Leighton Hall, Powys

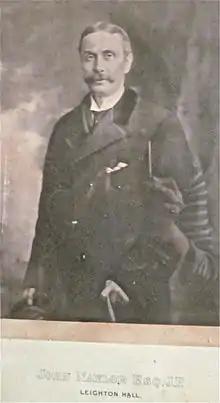
Print of John Naylor JP of Leighton Hall c.1870.

John Naylor was born to John Naylor and Dorothy Bullin on 15 April 1813 in Mount Pleasant, Liverpool. He was three years old when his father died and the family went to live with Dorothy's brother Richard Bullin in Liverpool. John was educated at Eton College around 1826–32 and then spent three years at Trinity College, Cambridge. On 20 August 1846, John Naylor married Georgiana Edwards, the daughter of John Edwards of Ness Strange, Shropshire. Georgiana was descended from the Duke of Athol. John and Georgiana had ten children: Dora b.1847, Margaret b.1848, Christopher John b.1849, Rowland b.1851, Emily b.1853, Georgina b.1854, John [Jack] b.1856, Frances b.1857, Eva b.1859 & Maud b.1863.